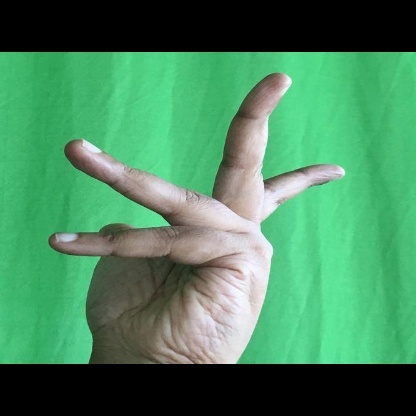
Mudra: Alapadmam